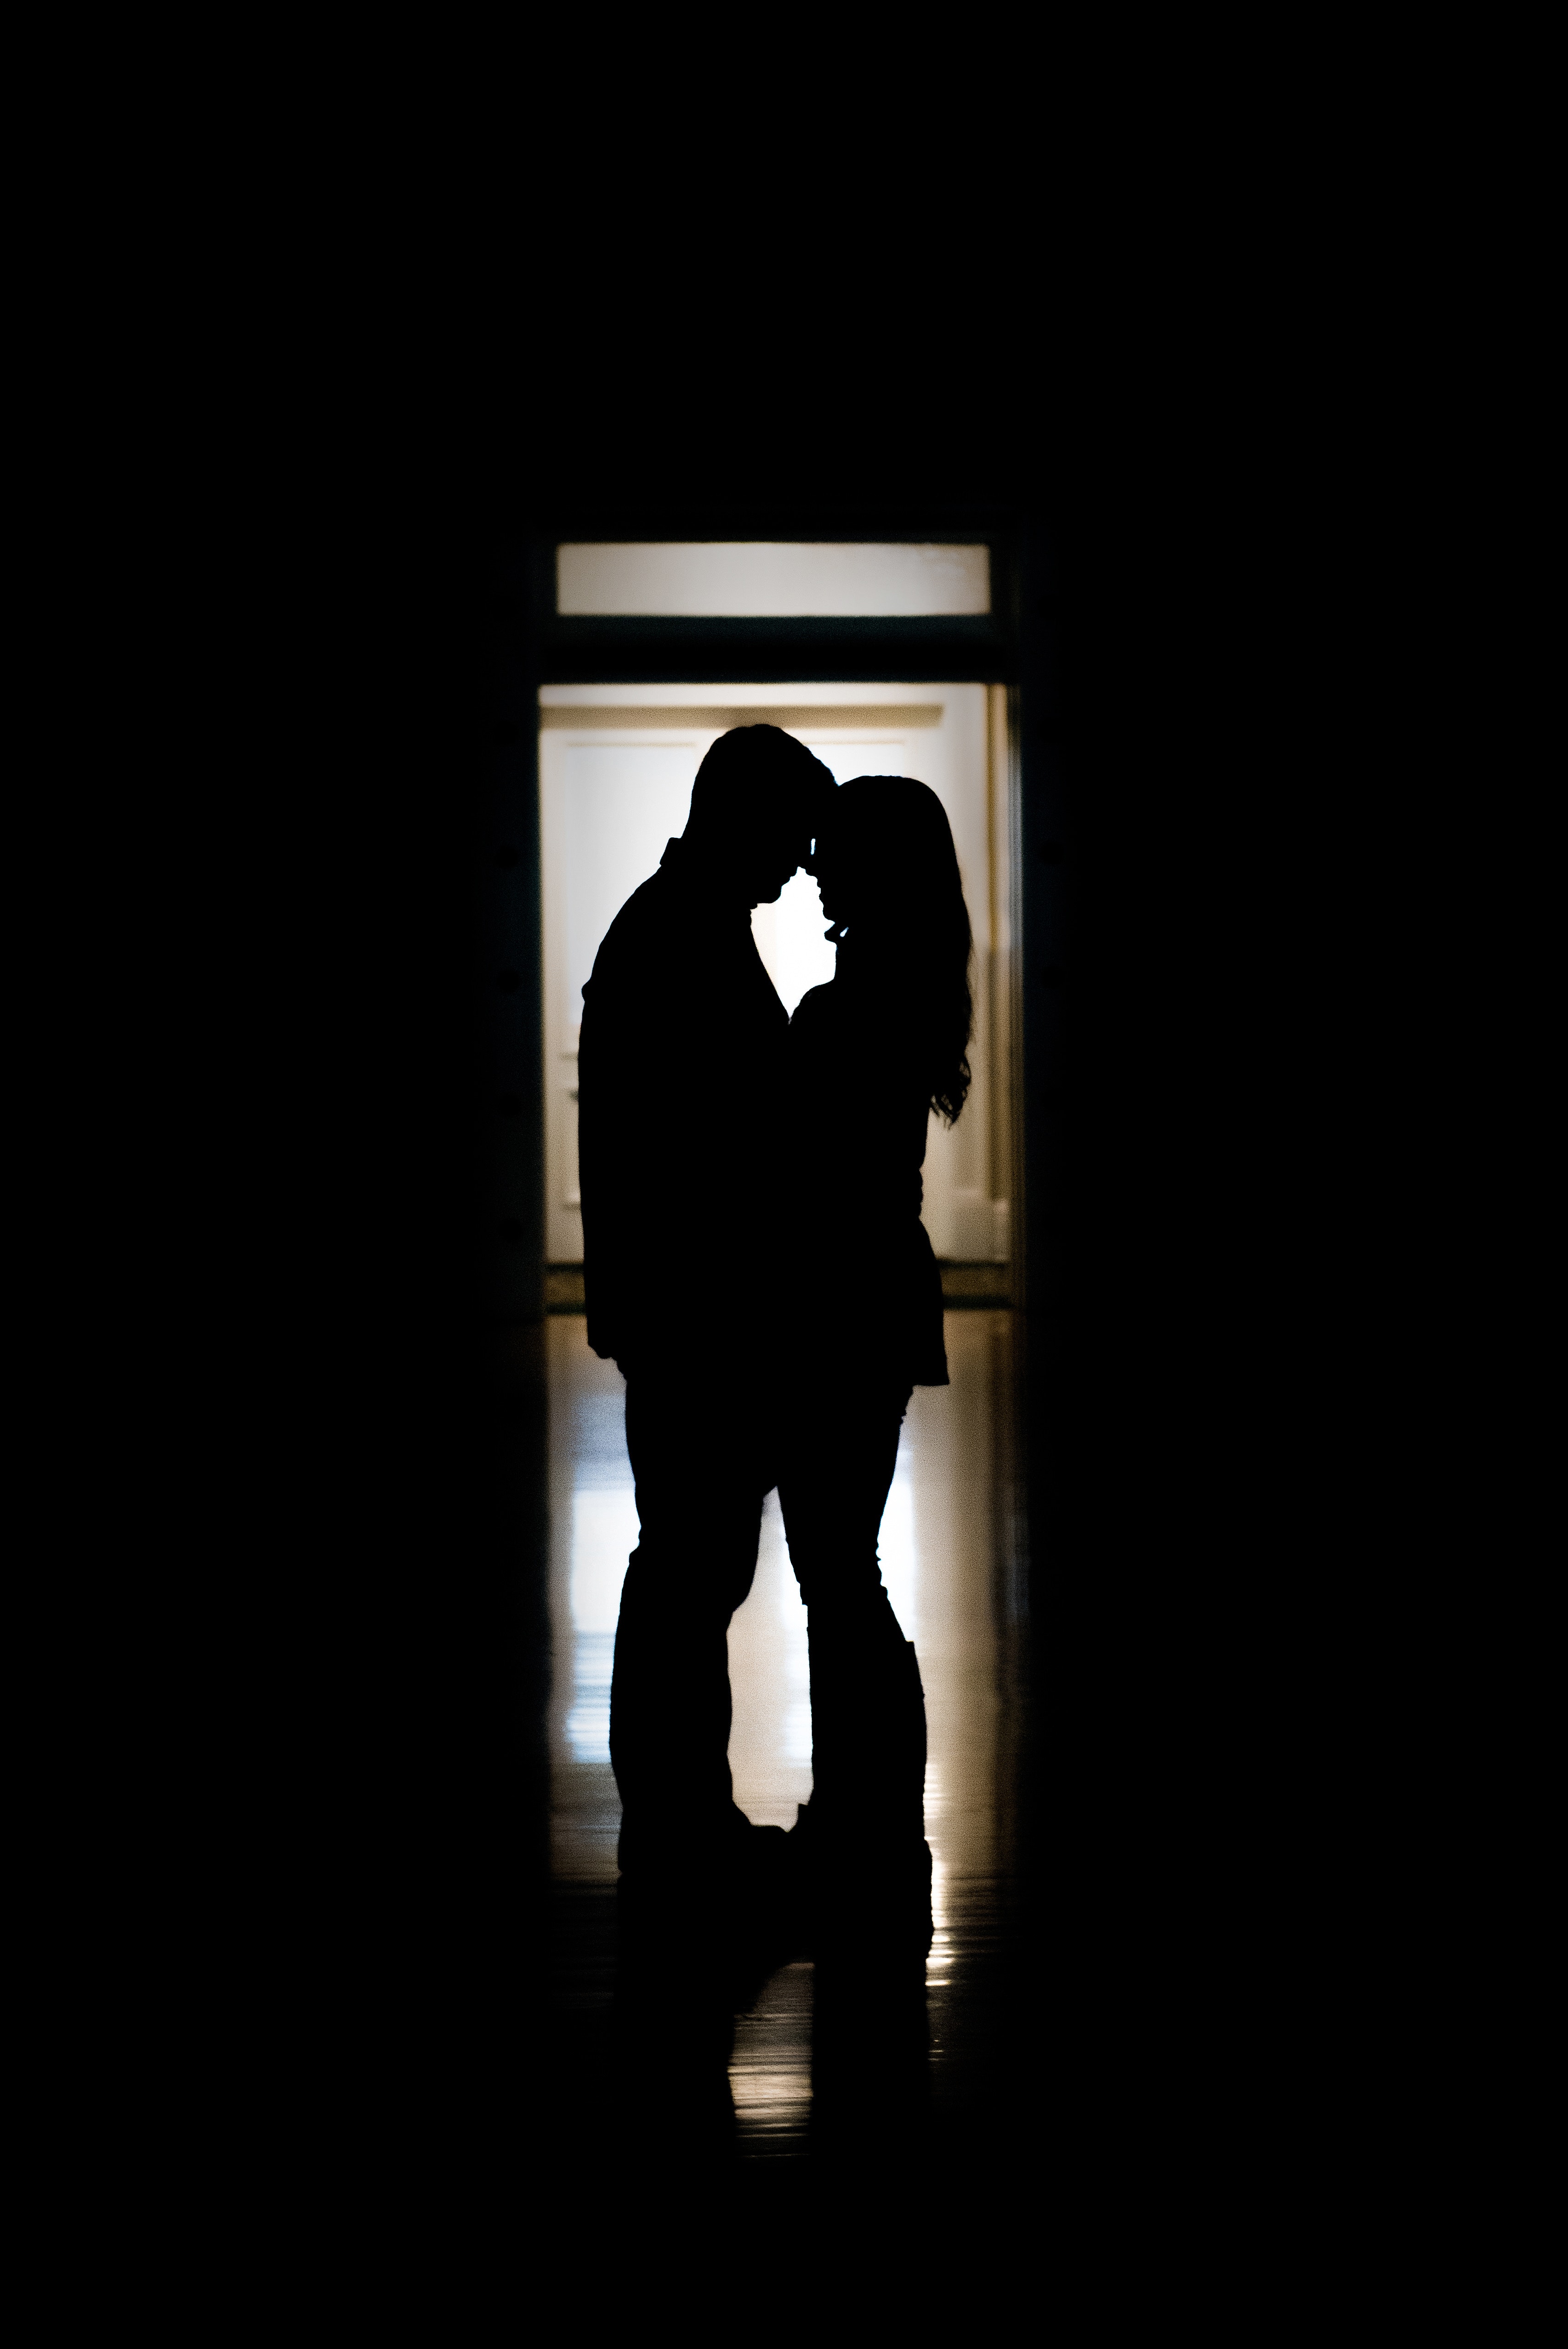
silhouette, darkness, standing, shadow, backlighting, computer wallpaper, human behavior, black and white